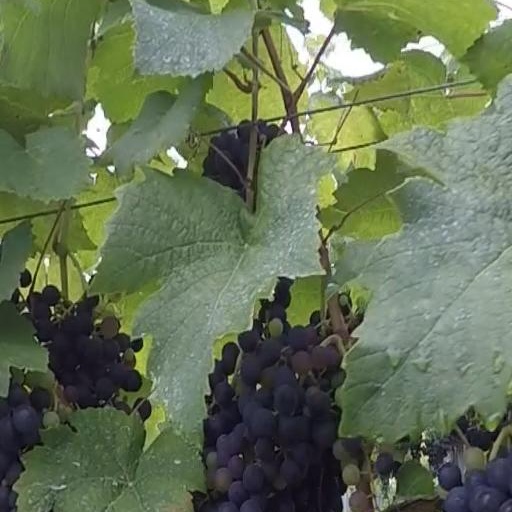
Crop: grape